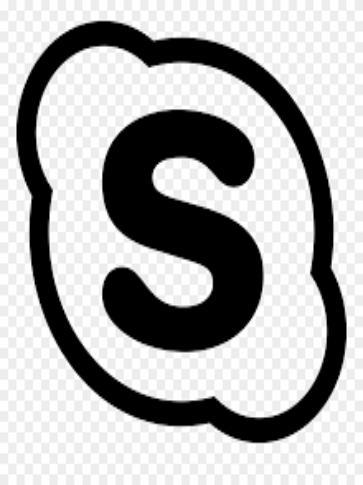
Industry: Others